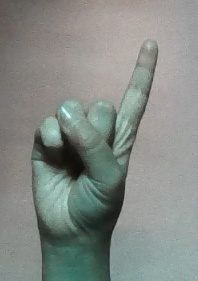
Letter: bb